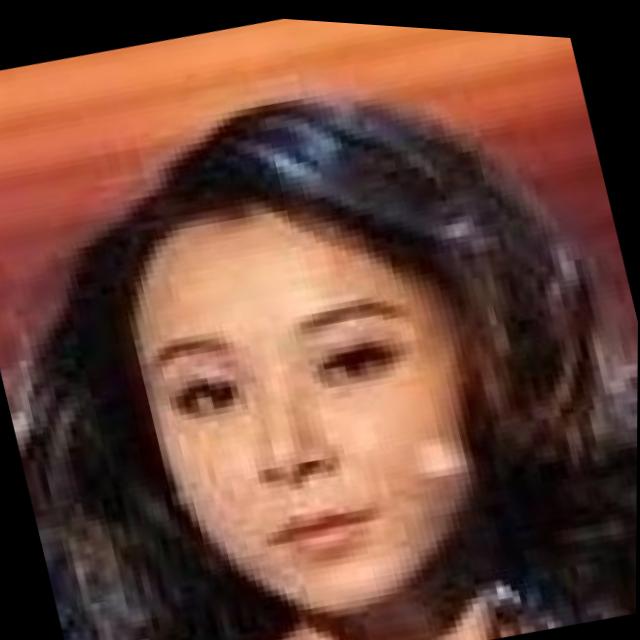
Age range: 21-44